Spy basket

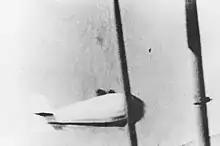
An aeroplane photographed this spy basket in operation hanging from the American USS "Macon" in 1934-09-27.

Spy baskets were used on, among others, Schütte-Lanz and Zeppelin airships. , it was not always certain which airships used them: the blueprints for LZ 62 (L 30) and LZ 72 (L 31) included the spy basket operating plant but the German Navy was no longer installing them at that time; however a fish-shaped spy basket can be seen on photographs of the German Army LZ 83 (tactical number LZ 113). After the war the Americans briefly experimented with a spy basket on the .